Marguerite Wolff

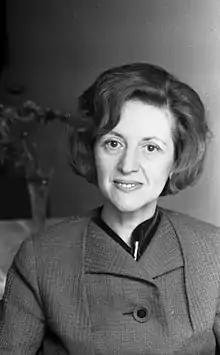
Marguerite Wolff in 1967.

Marguerite Agnes Rachel Wolff OBE (17 February 1919 – 25 May 2011) was a British pianist.